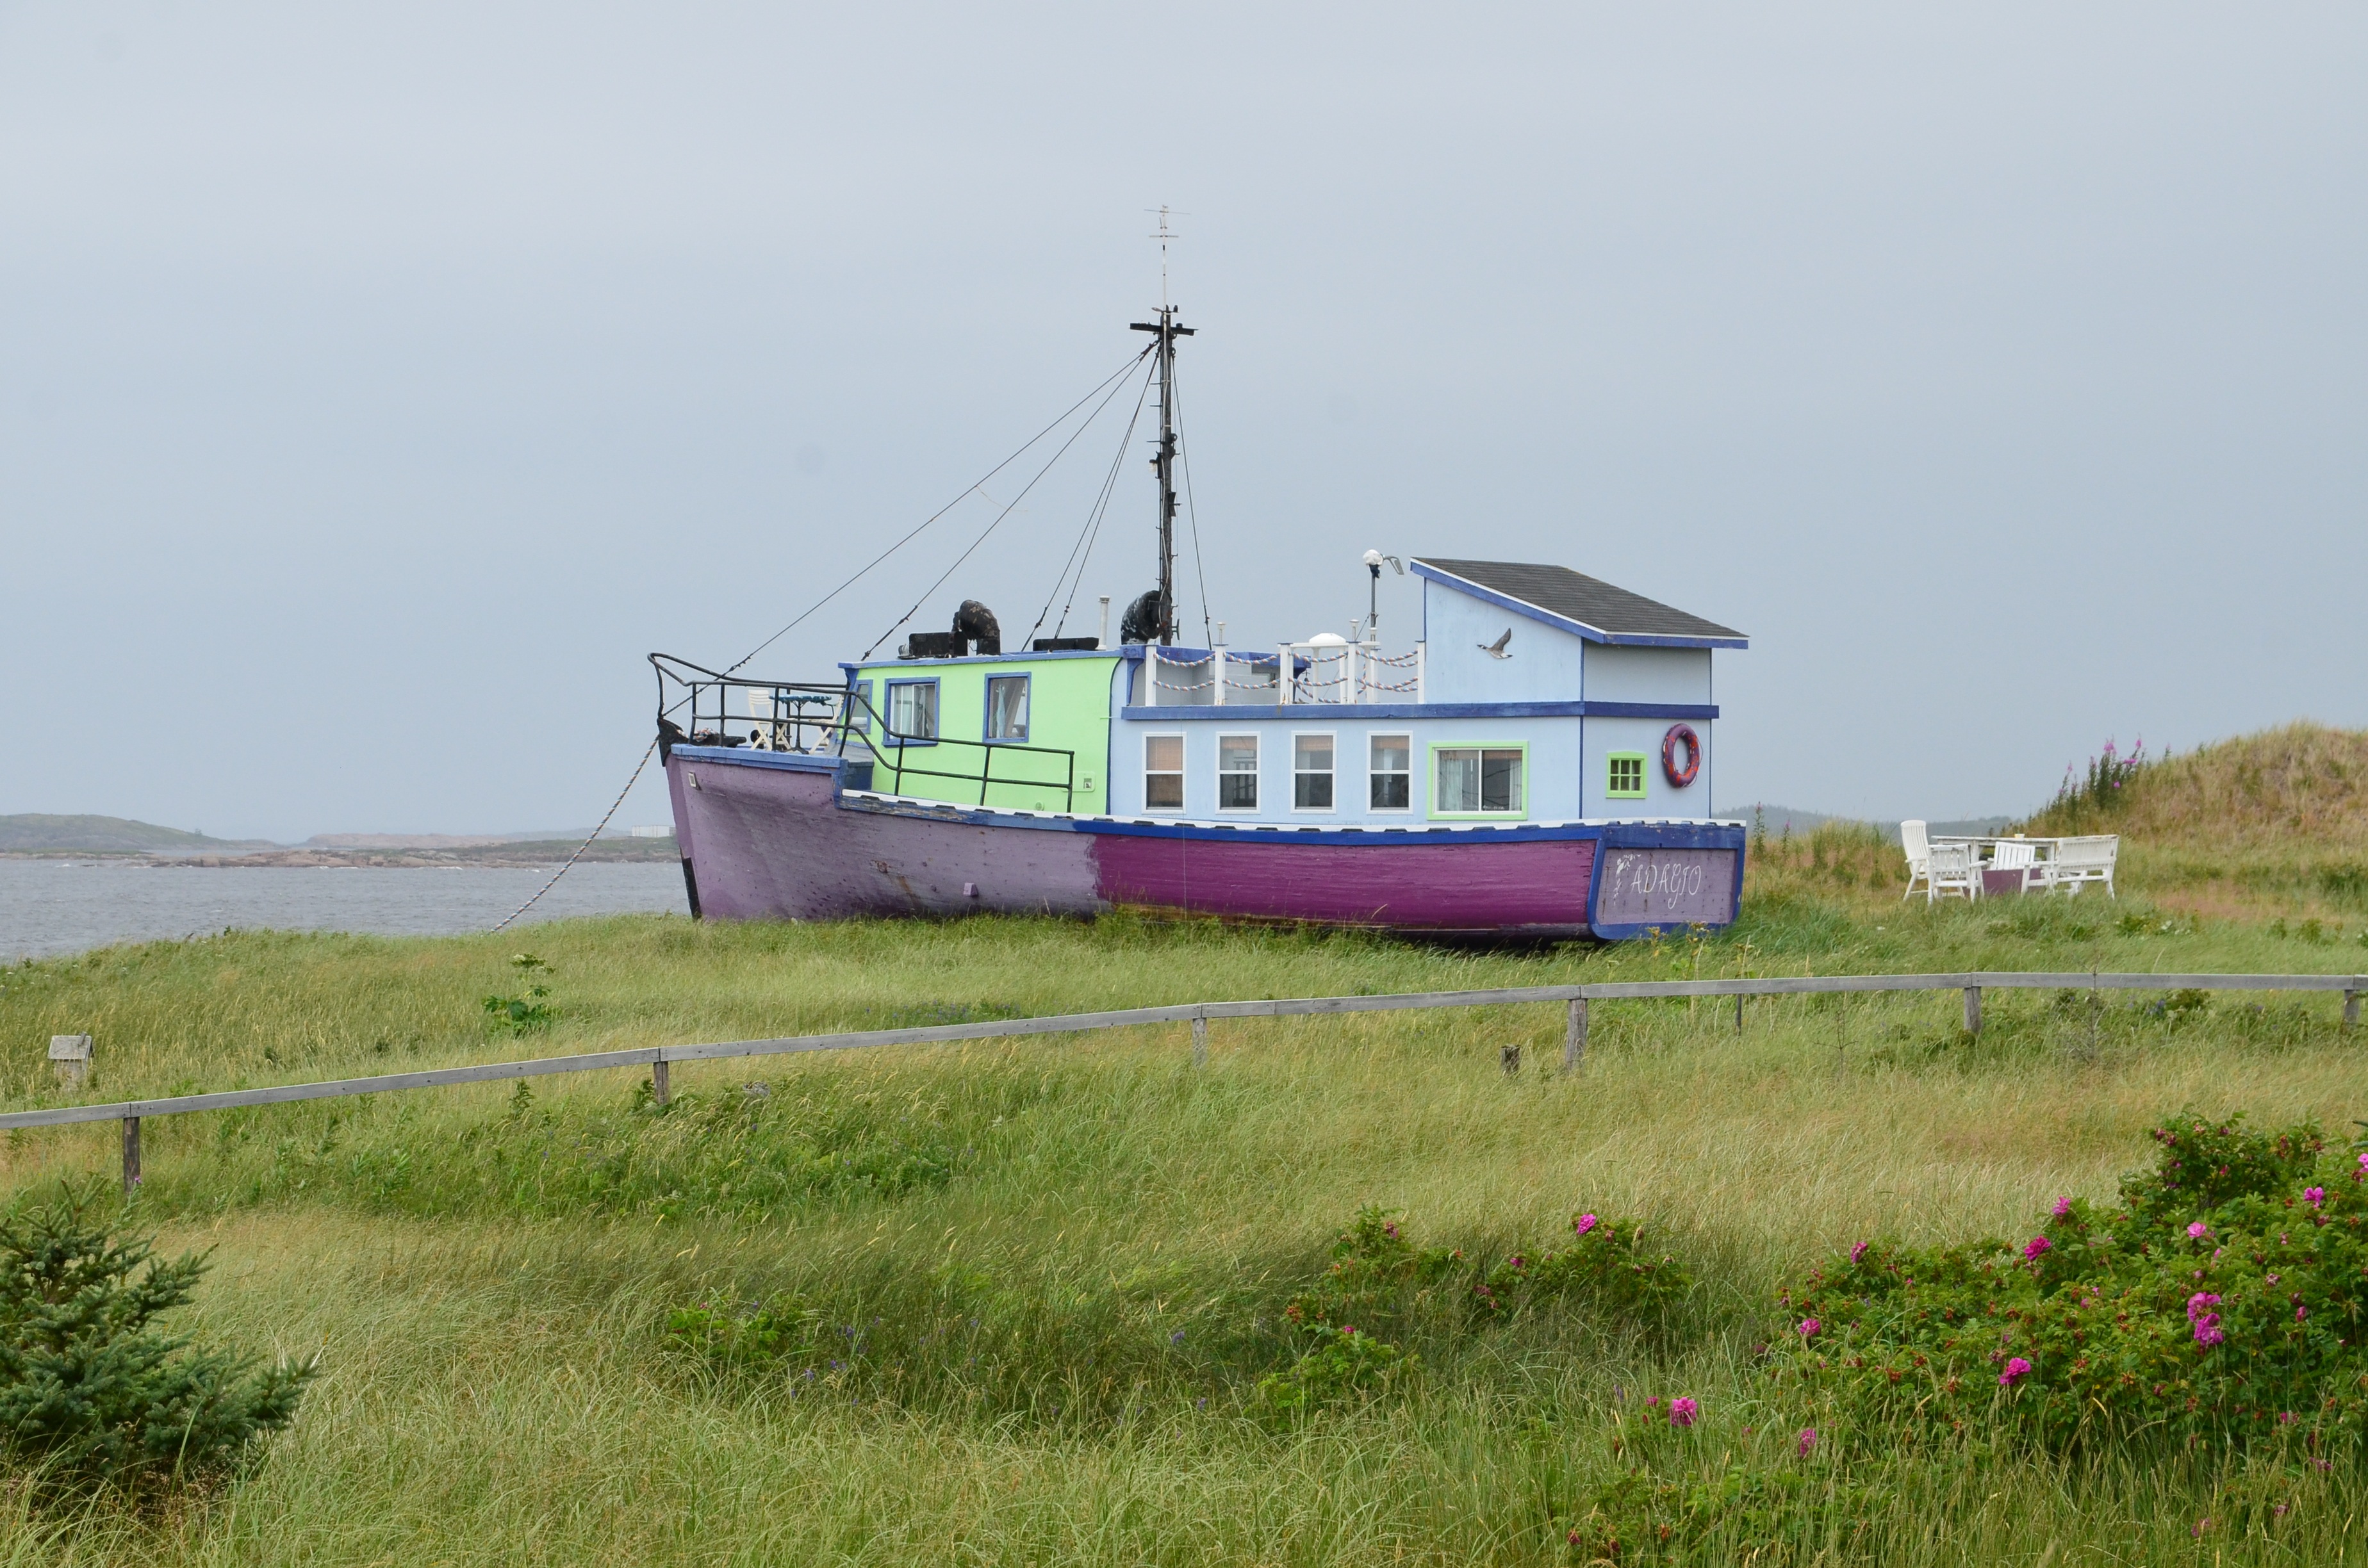
sea, coast, boat, ship, vehicle, holiday, bay, waterway, ferry, channel, watercraft, ecosystem, fishing vessel, nataskuan